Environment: real
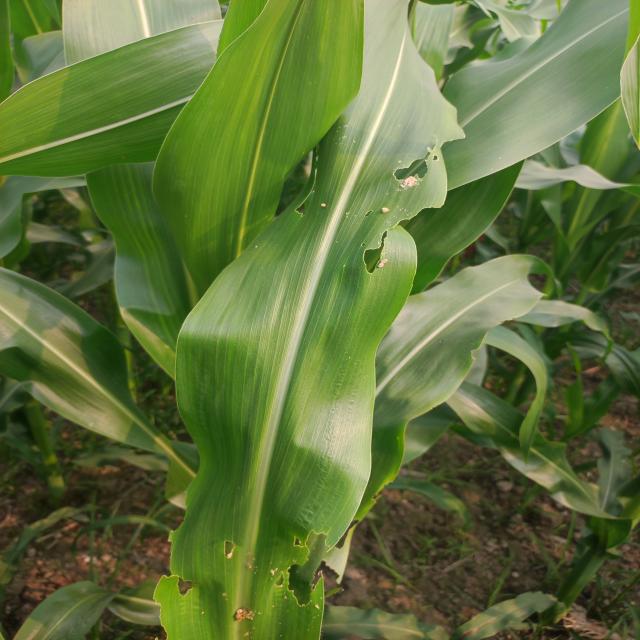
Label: fall_armyworm